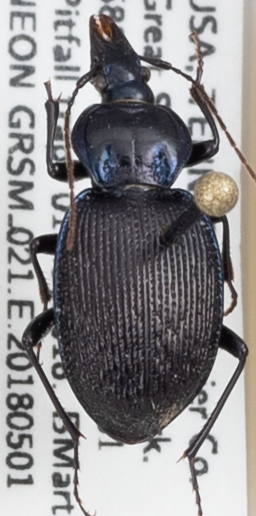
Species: Sphaeroderus stenostomus lecontei
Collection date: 2018-05-01
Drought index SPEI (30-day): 0.102
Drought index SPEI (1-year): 0.47
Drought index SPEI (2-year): -0.348